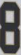
Number: 8